Murdock A. Campbell

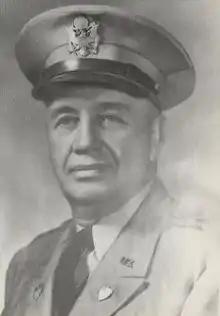
Murdock A. Campbell, Adjutant General of the Vermont National Guard, 1941–1955

Murdock A. Campbell (January 16, 1889 – August 29, 1972) was a Vermont attorney and military officer who served as Adjutant General of the Vermont National Guard.